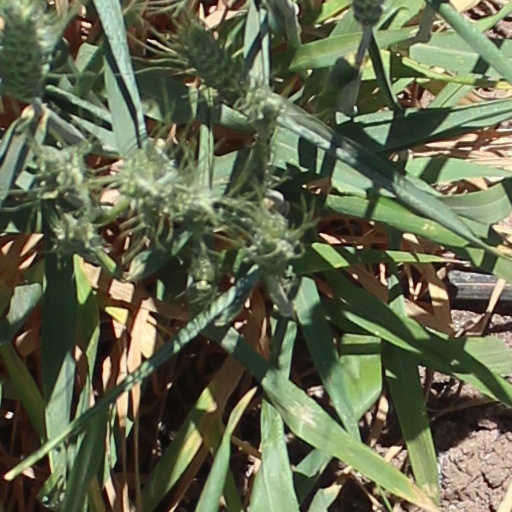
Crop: wheat